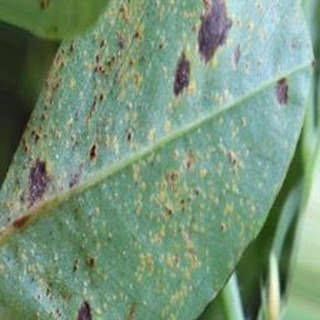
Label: groundnut_rust